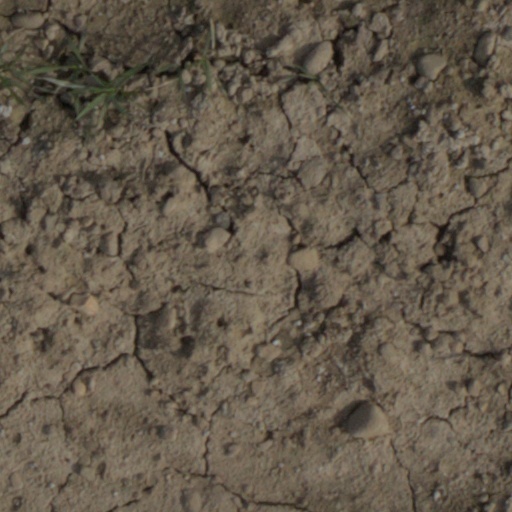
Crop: wheat